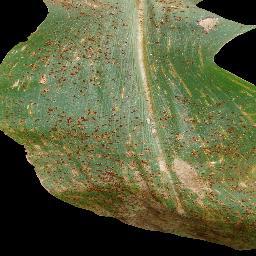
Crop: corn
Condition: (maize)_common_rust